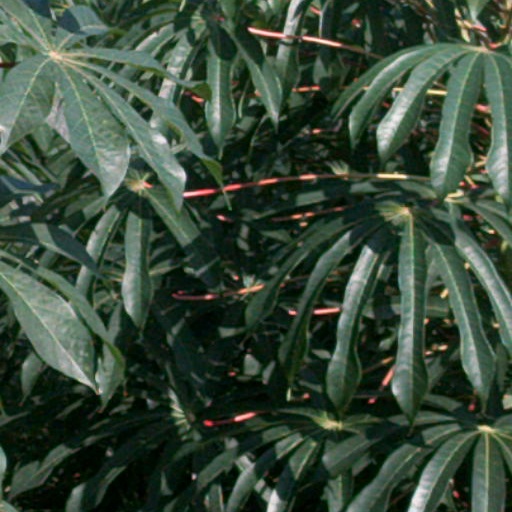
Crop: cassava